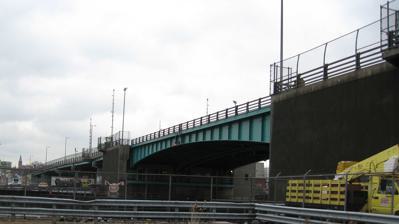
Building: Greenpoint Avenue Bridge
Country: United States of America
Year built: 1987
Bridge between Brooklyn and Queens, New York Greenpoint Avenue Bridge From Brooklyn Coordinates 40°44′0″N 73°56′25″W / 40.73333°N 73.94028°W / 40.73333; -73.94028 Crosses Newtown Creek Locale Brooklyn and Queens , New York City Official name J. J. Byrne Memorial Bridge Maintained by New York City Department of Transportation Preceded by Pulaski Bridge Followed by Kosciuszko Bridge Characteristics Design Bascule bridge Width 70 feet (21 m) Longest span 180 feet (55 m) Clearance below 26 feet (7.9 m) History Opened 1987 Statistics Daily traffic 31,622 (2016) Location The Greenpoint Avenue Bridge is a drawbridge that carries Greenpoint Avenue across Newtown Creek between the neighborhoods of Greenpoint, Brooklyn and Blissville, Queens in New York City. Also known as the J. J. Byrne Memorial Bridge , the bridge is named after James J. Byrne, who served as Brooklyn Borough President from September 1926 until he died in office on March 14, 1930.  Previously, Byrne was the Brooklyn Commissioner of Public Works. History Opened for a ship, viewed from Newtown Creek The Greenpoint Avenue Bridge is the sixth bridge to cross Newtown Creek in this location.  In the 1850s, Neziah Bliss built the first drawbridge, which was called the Blissville Bridge.  It was followed by three other bridges before being replaced by a new bridge in March 1900. A new bridge opened in 1929 and after suffering from mechanical problems it was replaced by the current structure in 1987. Designed by Hardesty & Hanover , the Greenpoint Avenue Bridge was the recipient of an American Institute of Steel Construction Award in 1991. The bridge while open, viewed from Brooklyn On March 30, 2009, New York City Mayor Michael Bloomberg held a press conference at the Greenpoint Avenue Bridge, announcing that it would receive $6 million in federal stimulus funds, which will be used to rehabilitate the bridge. In 2011, the NYCDOT proposed an extension of the existing Greenpoint Avenue bike lane on the Brooklyn side across the bridge into Queens. The project was completed in 2015. References